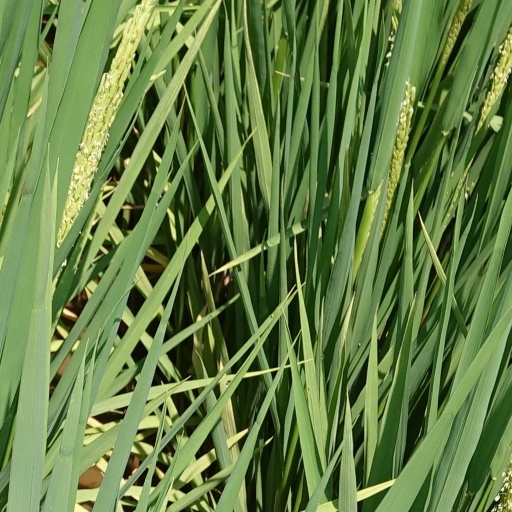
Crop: rice